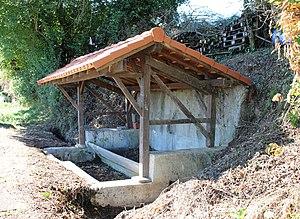
Buzon est une commune française située dans le département des Hautes-Pyrénées, en région Occitanie.